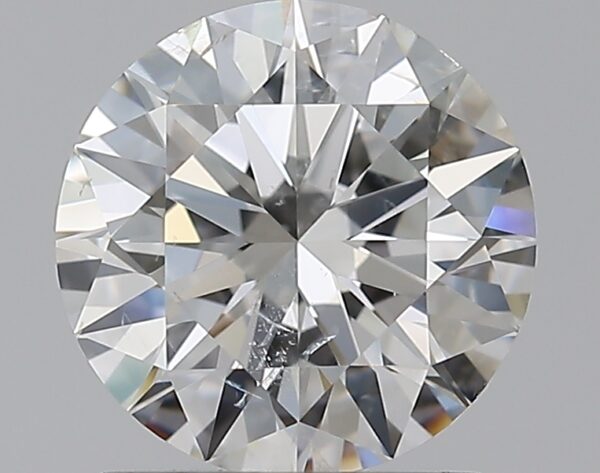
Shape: round
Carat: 1.2
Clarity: SI2
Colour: G
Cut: EX
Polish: EX
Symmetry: EX
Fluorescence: N
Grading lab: GIA
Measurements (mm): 6.82 x 6.86 x 4.18